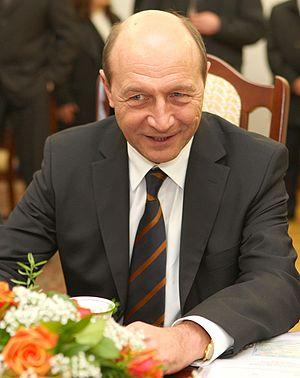
Traian Băsescu, né le 4 novembre 1951 à Basarabi, près de Constanța, est un homme d'État roumain, président de la Roumanie de 2004 à 2014.